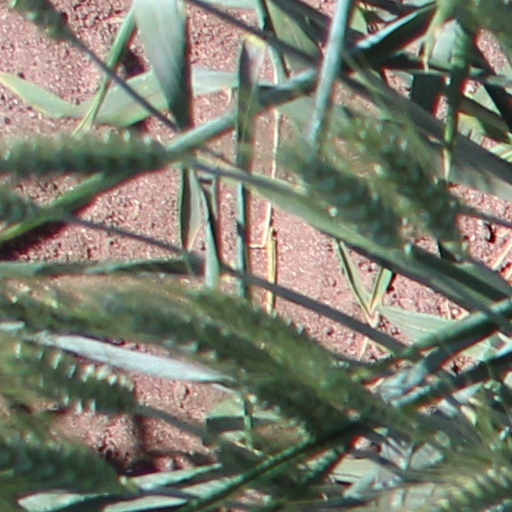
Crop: wheat